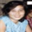
Label: girl